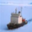
Label: ship